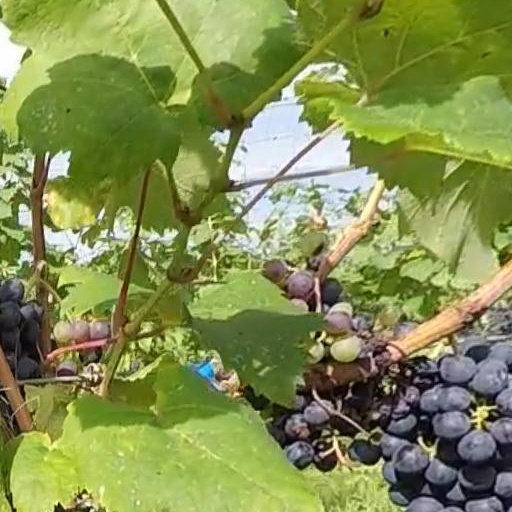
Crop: grape